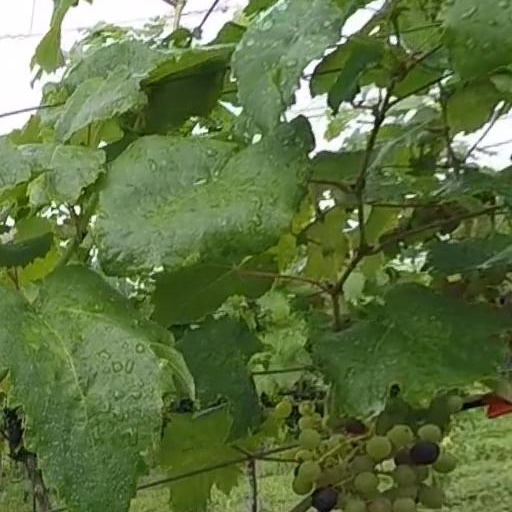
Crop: grape